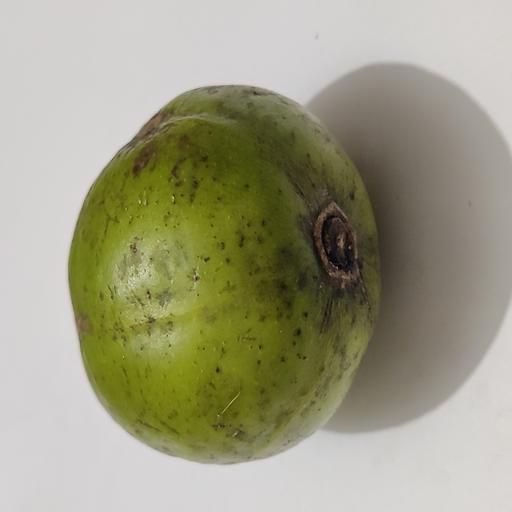
Crop type: Hog Plum